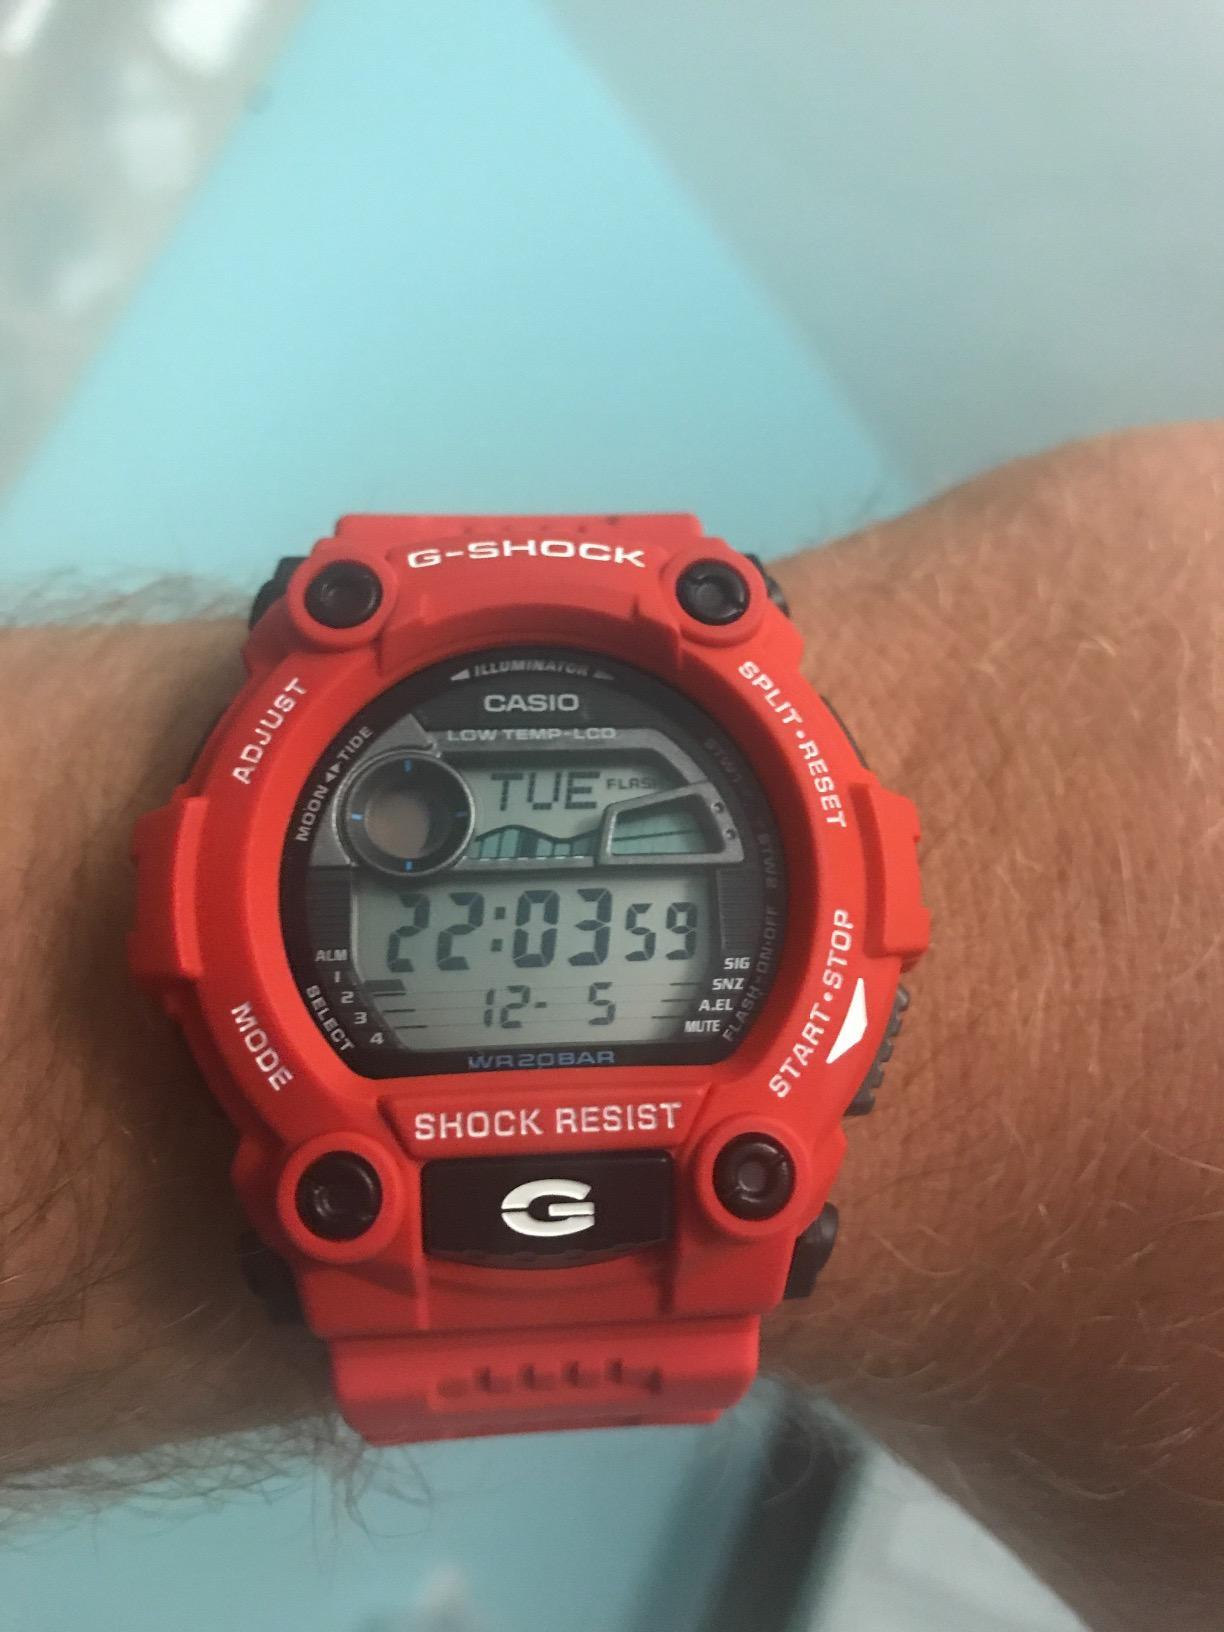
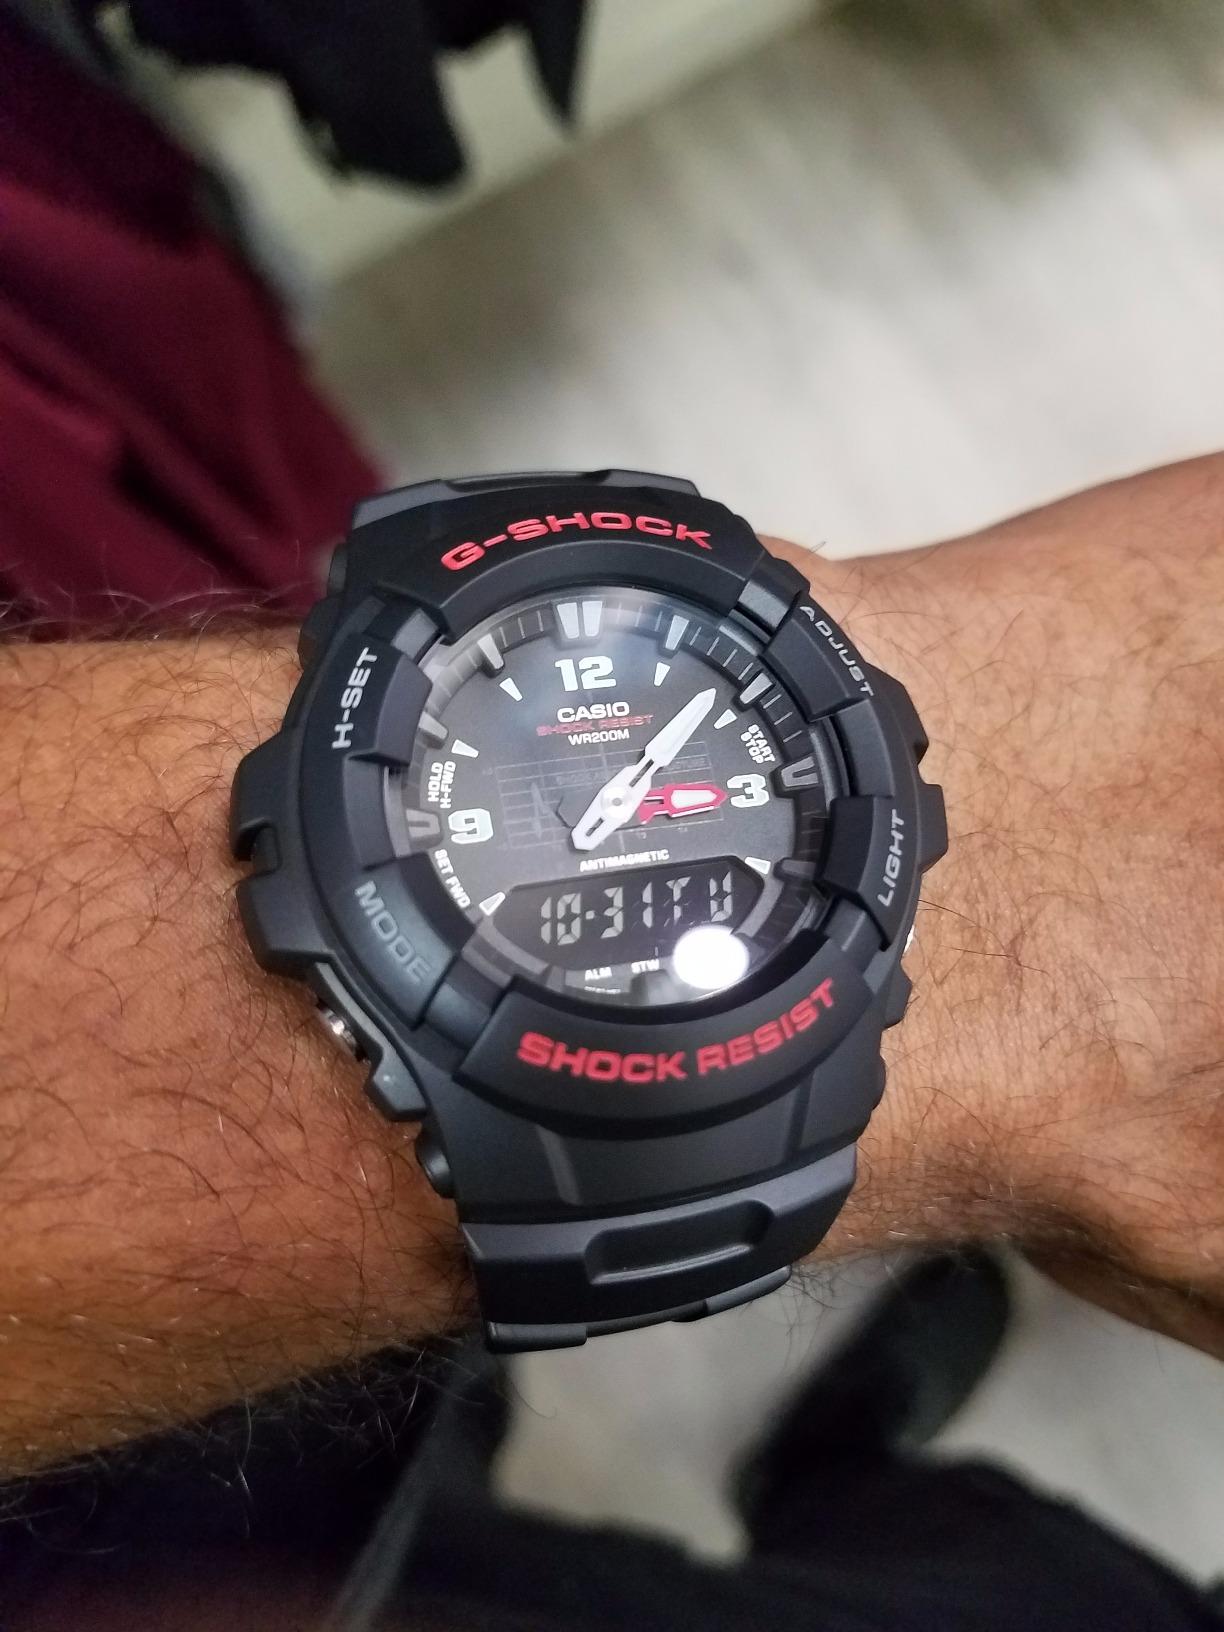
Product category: accessories_watch
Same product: no